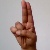
The image shows a hand gesture representing the letter 'U' in Indian Sign Language.